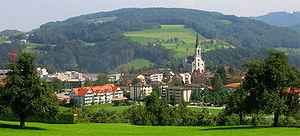
Bazenheid est une localité située dans la commune saint-galloise de Kirchberg, en Suisse
Kirchberg est une commune suisse du canton de Saint-Gall, située dans la circonscription électorale de Toggenburg.